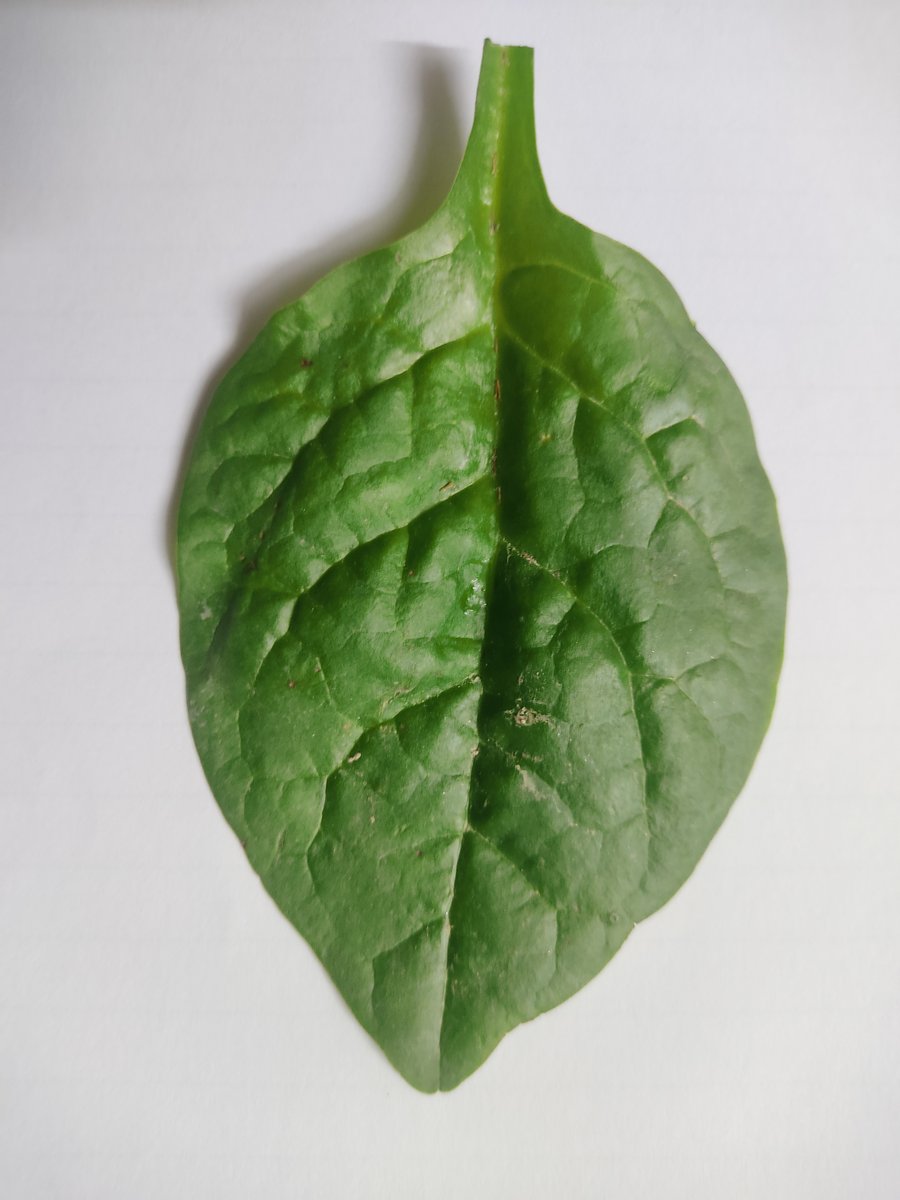
Label: Healthy-Leaf